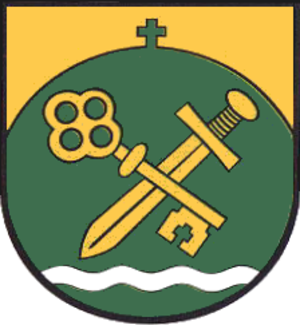
Rustenfelde est une commune allemande située dans l'arrondissement d'Eichsfeld en Thuringe.